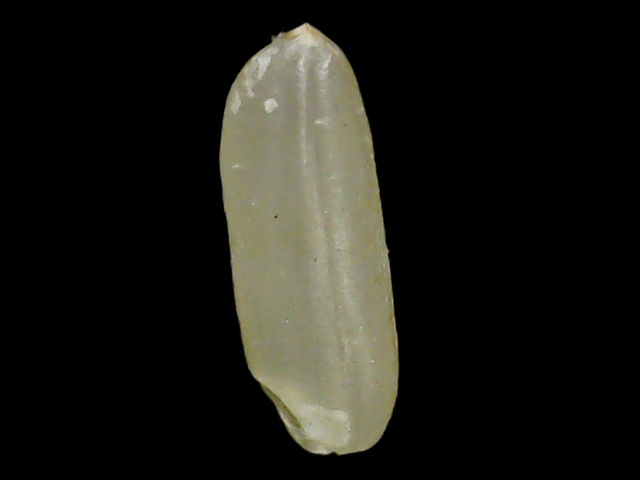
Rice variety: Binadhan11